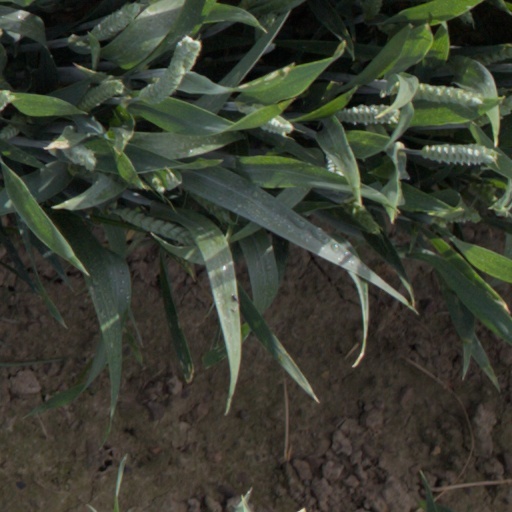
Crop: wheat